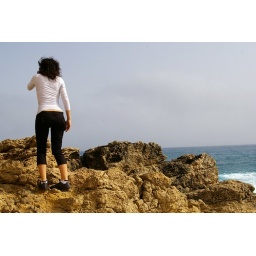
Gabi climbed up on this rock on the coast in Syracuse. I took maybe 200 photos.